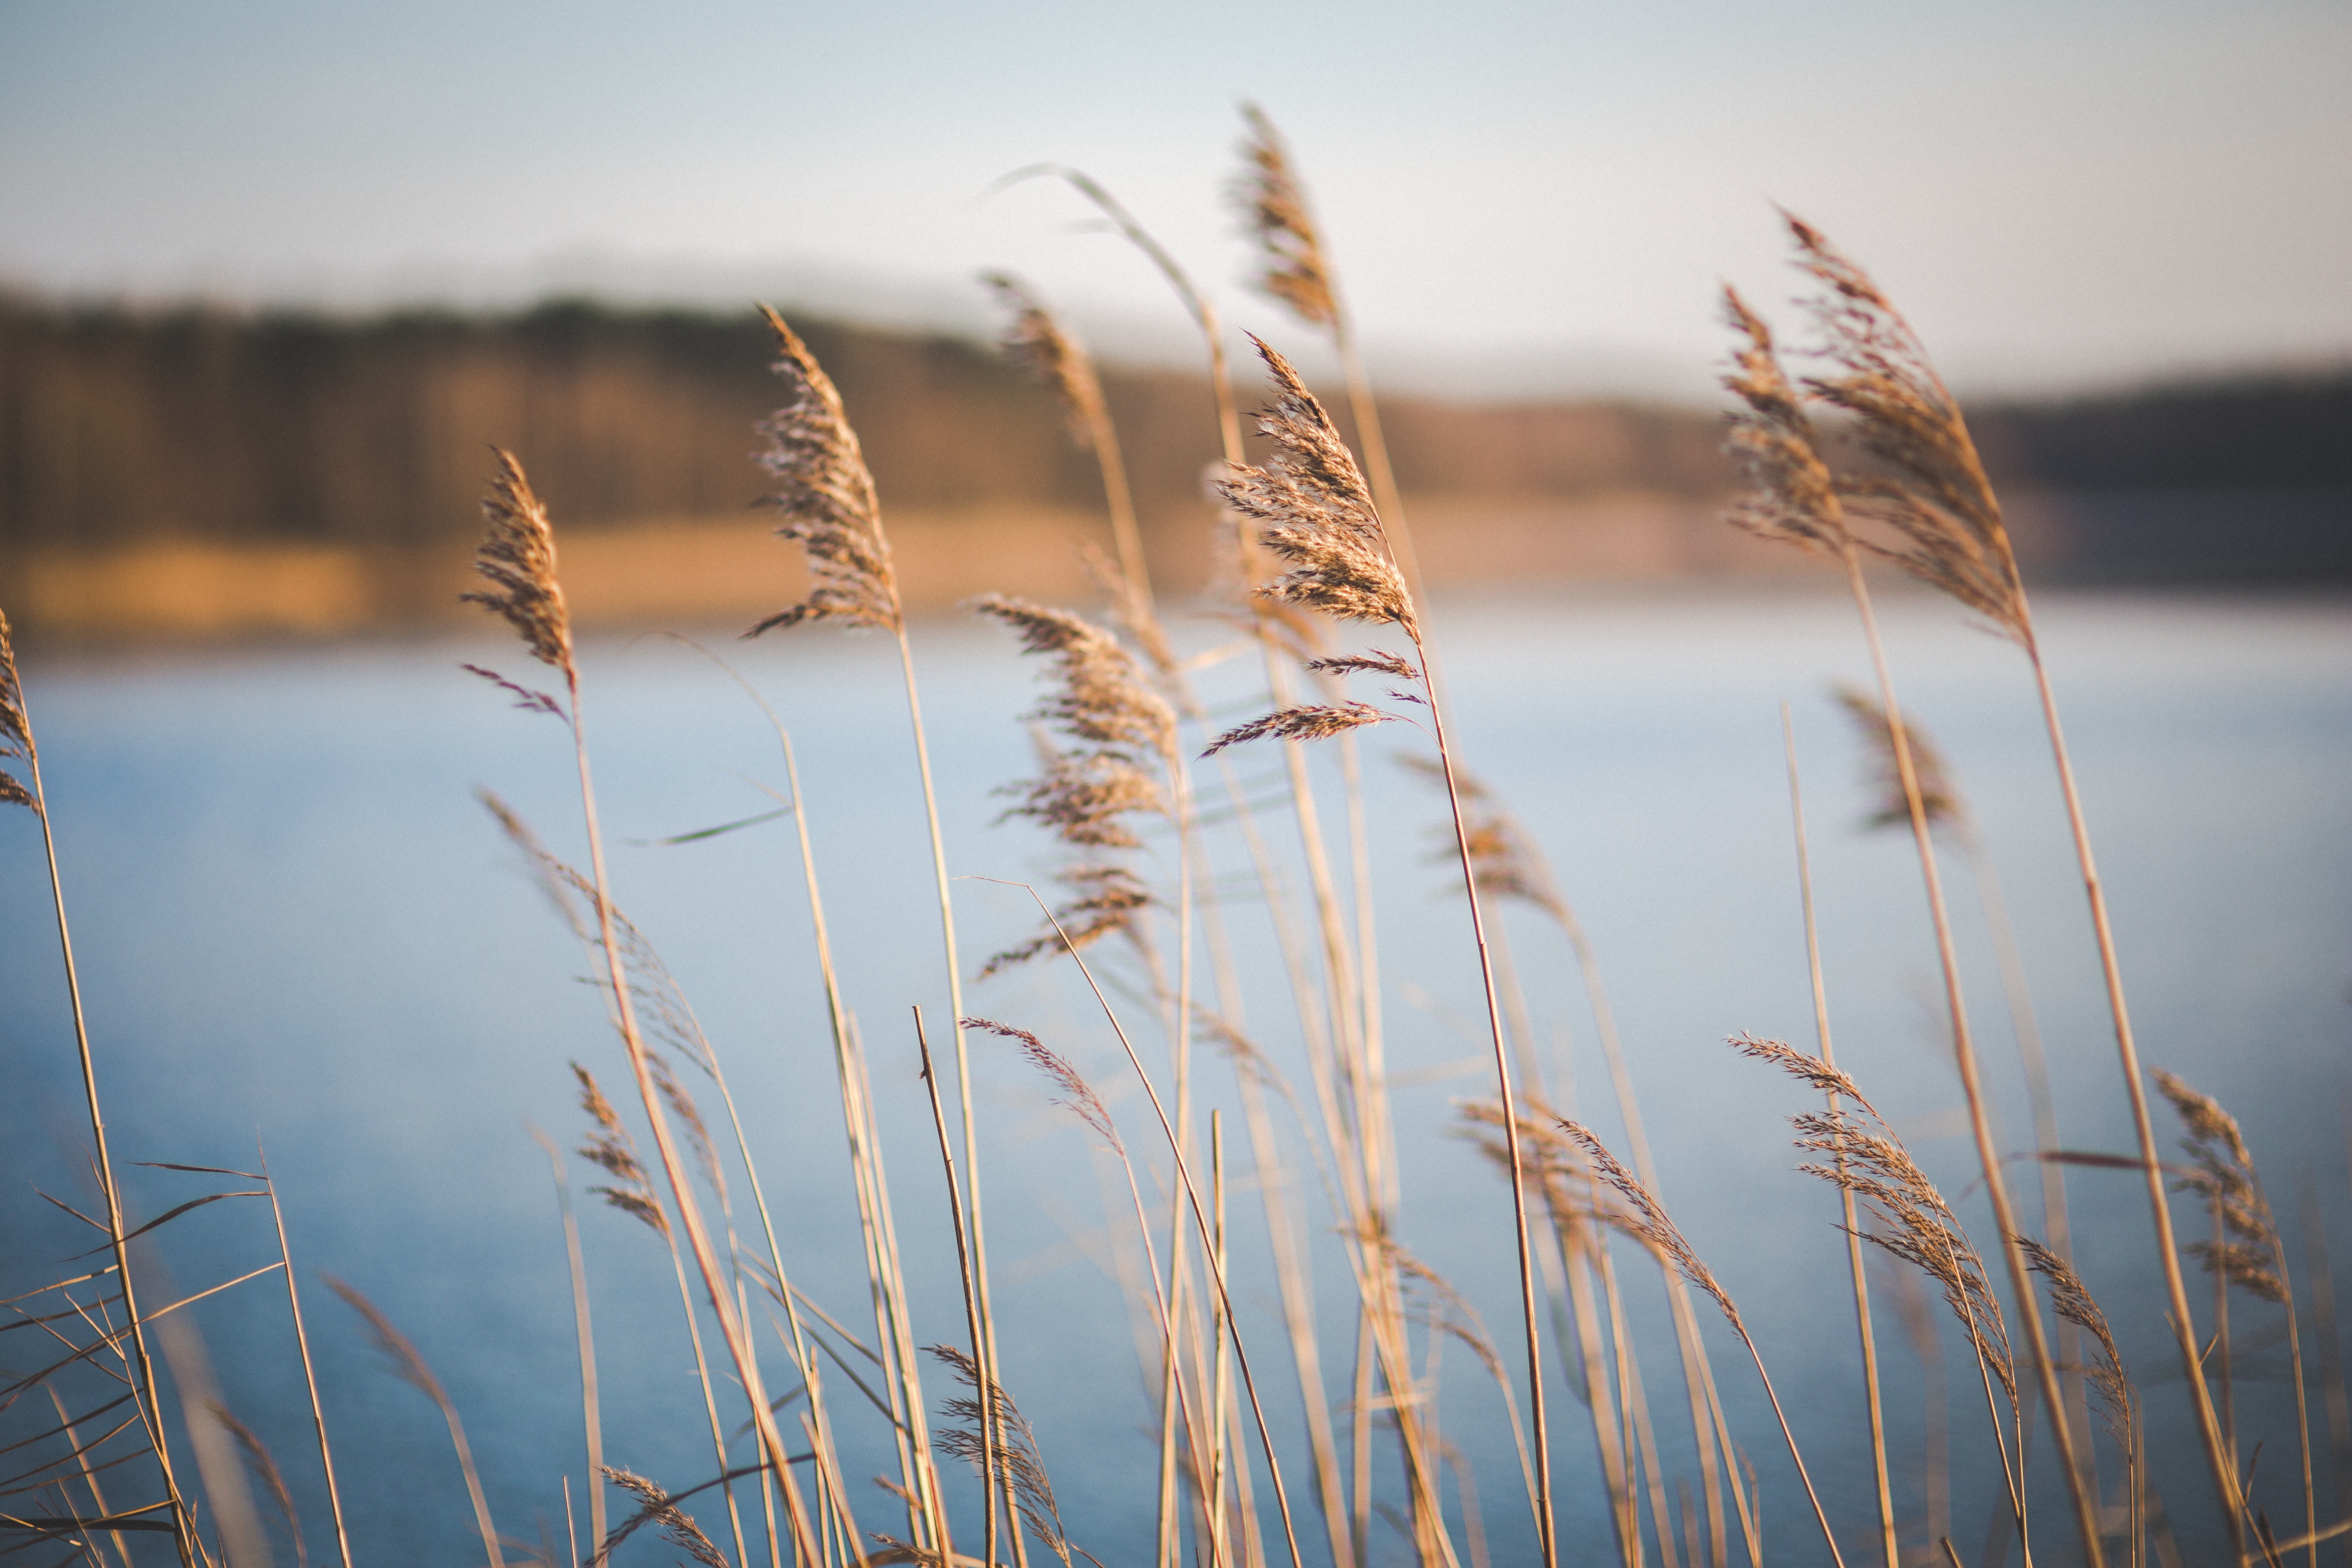
tree, water, nature, grass, horizon, branch, winter, cloud, plant, sky, sunset, field, prairie, sunlight, morning, texture, lake, wind, frost, dry, reed, reflection, dried, season, background, reeds, depth, atmospheric phenomenon, grass family, phragmites